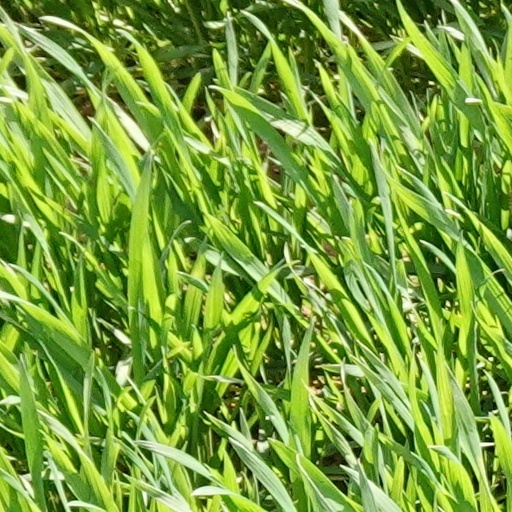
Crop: wheat